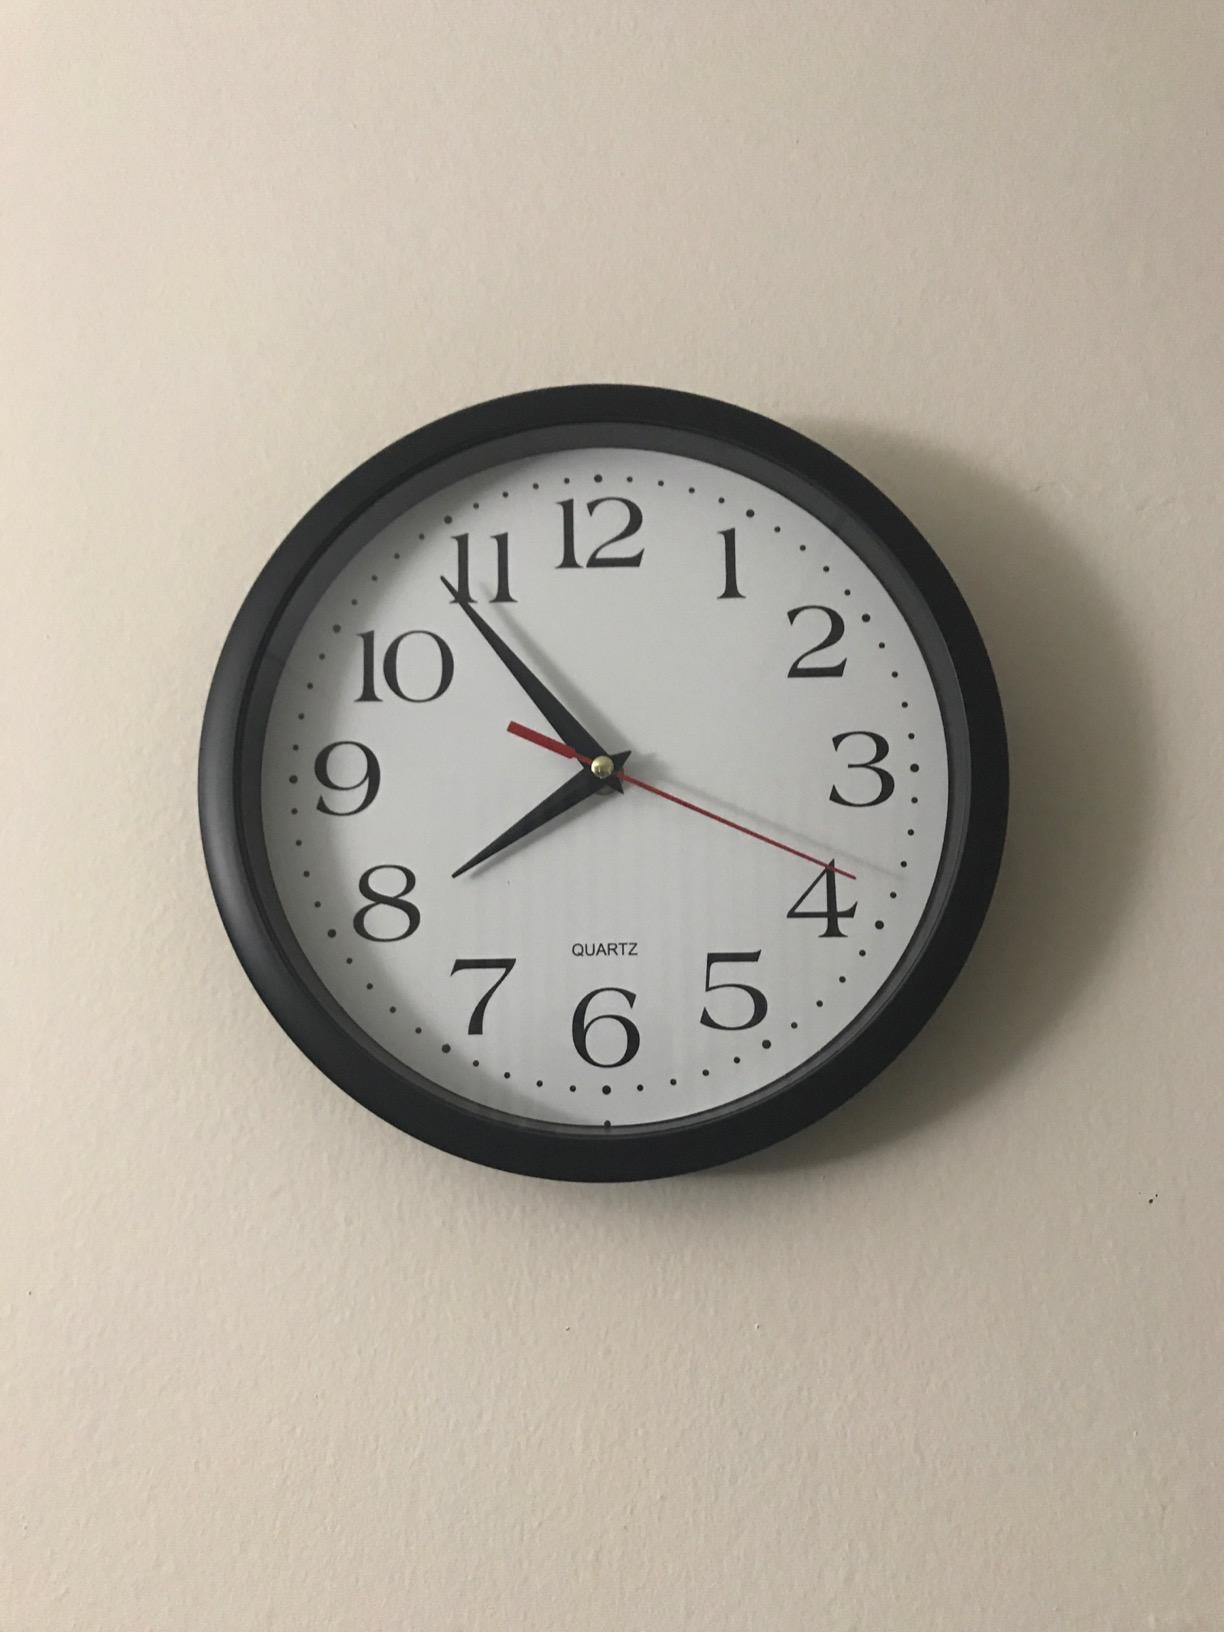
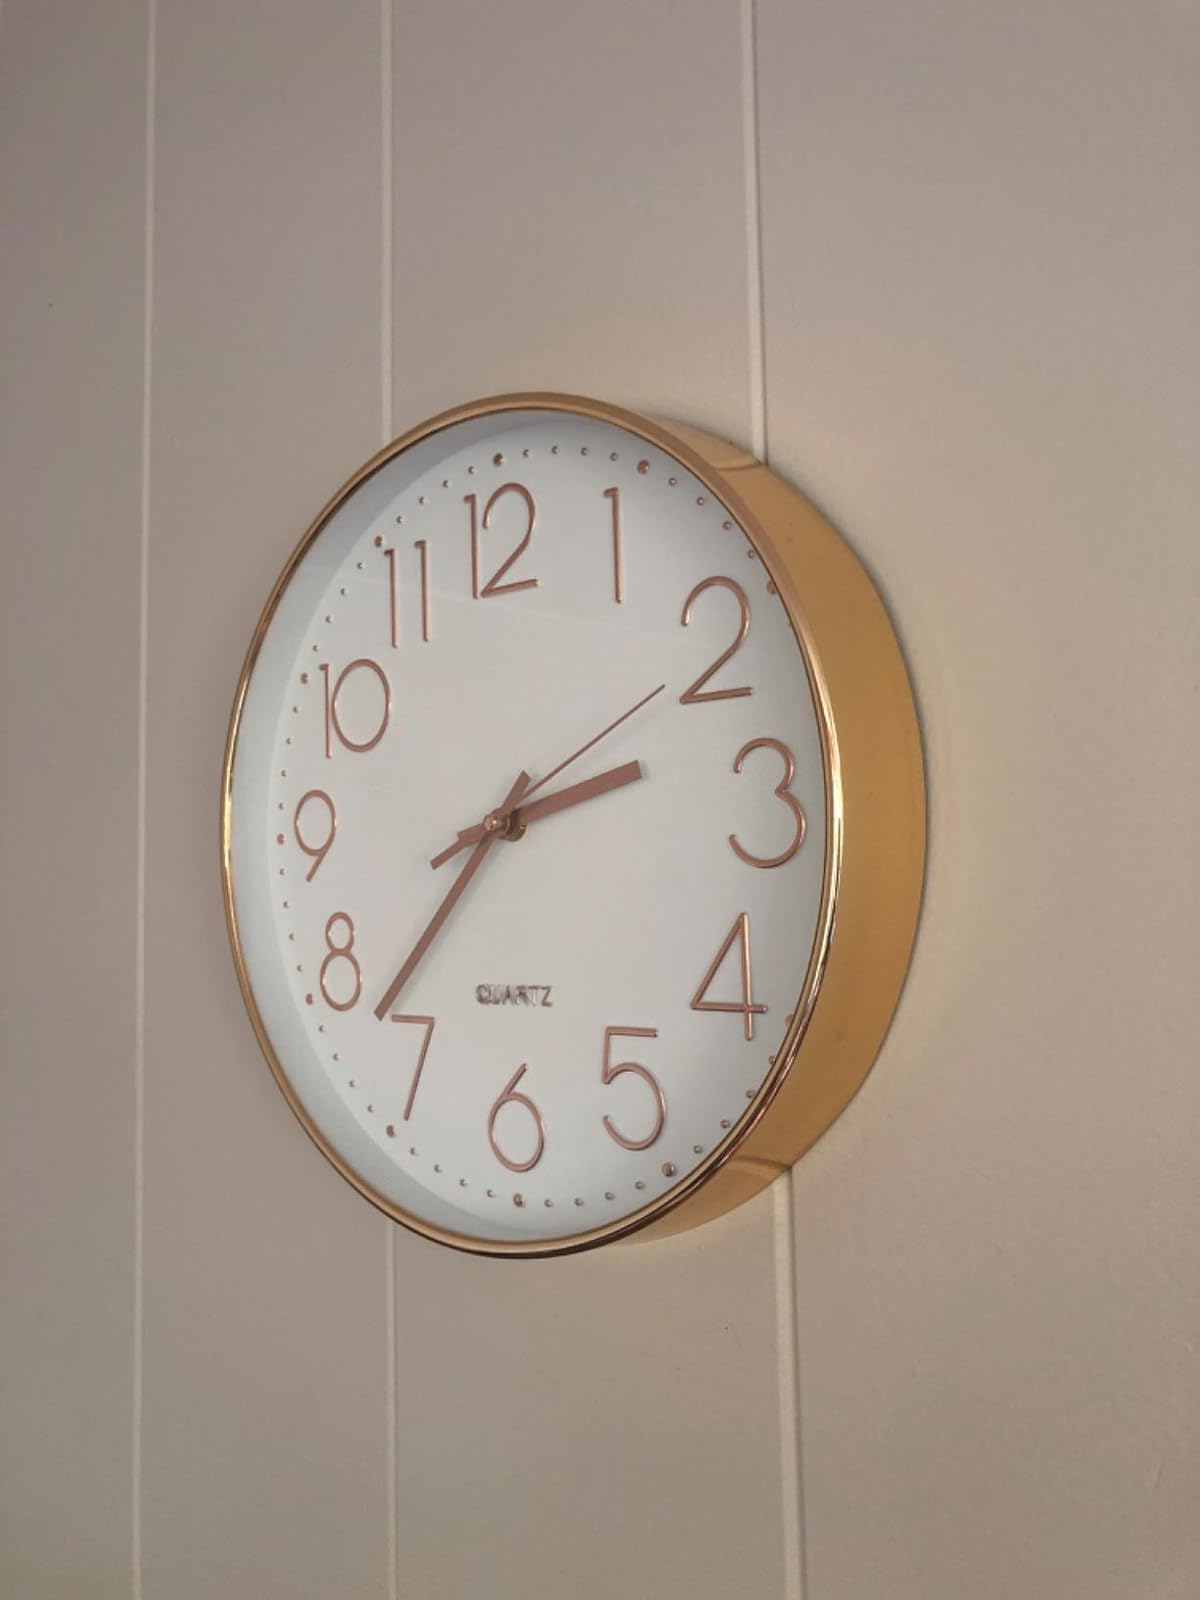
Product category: clock
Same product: no